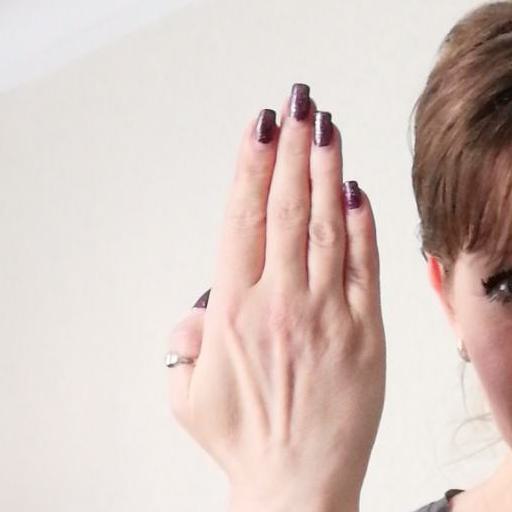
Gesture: stop_inverted